McDonnell Douglas F-4 Phantom II

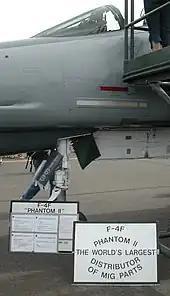
An F-4F on display described as the "World's largest distributor of MiG parts", because of the high number of this type of enemy aircraft shot down

An F-4D (civilian registration NX749CF) is operated by the Massachusetts-based non-profit organization Collings Foundation as a "living history" exhibit. Funds to maintain and operate the aircraft, which is based in Houston, Texas, are raised through donations and sponsorships from public and commercial parties.